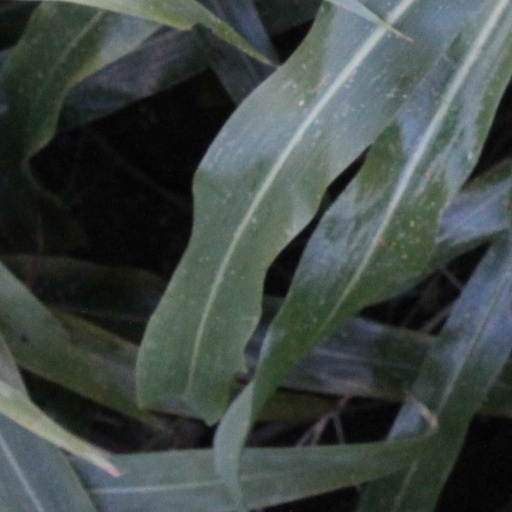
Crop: sorghum